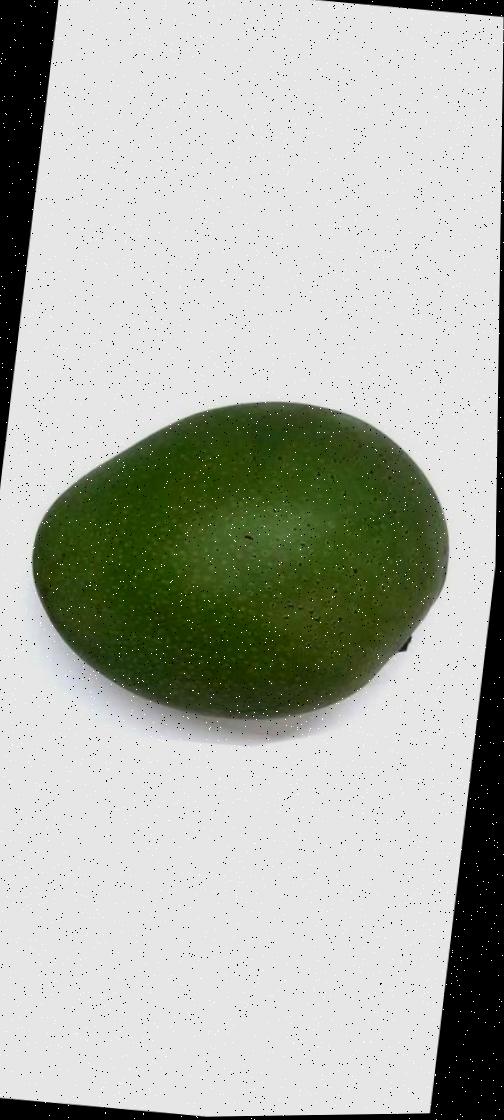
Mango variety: Ashshina Zhinuk